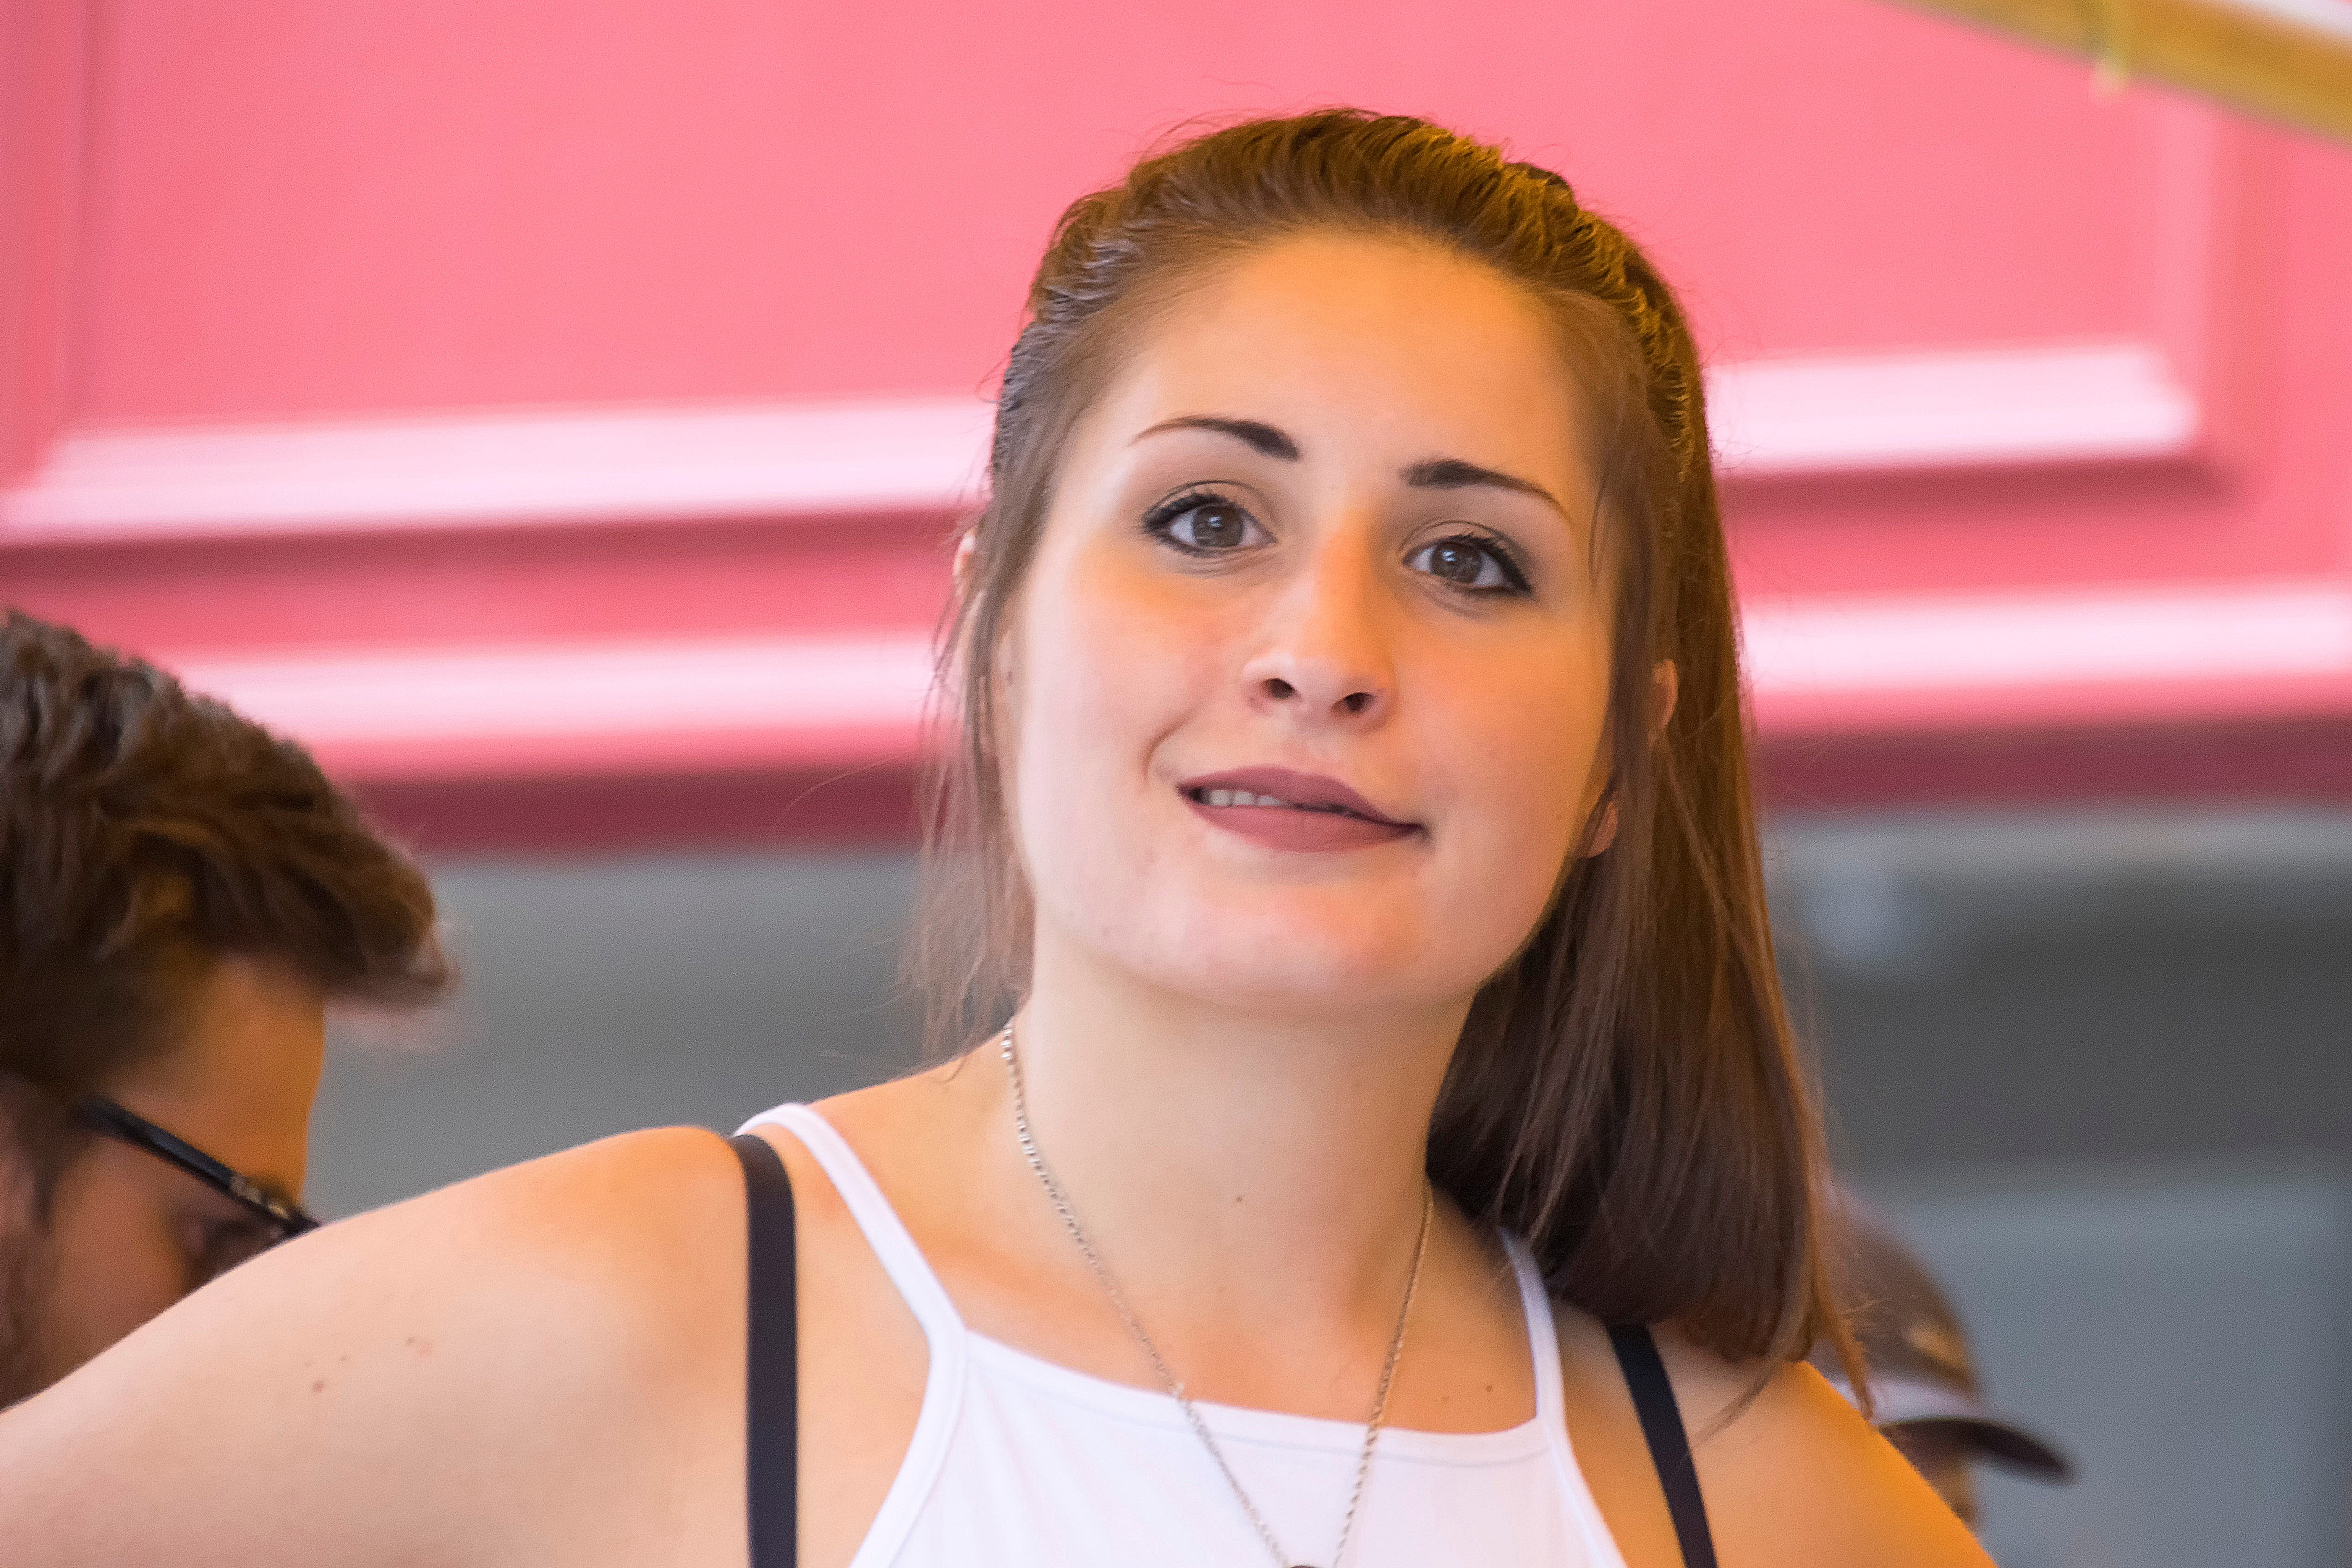
person, girl, woman, hair, urban, model, red, fashion, lady, graffiti, facial expression, hairstyle, smile, human body, face, art, canada, skin, beauty, quebec, sherbrooke, urbain, amalgam, abdomen, photo shoot